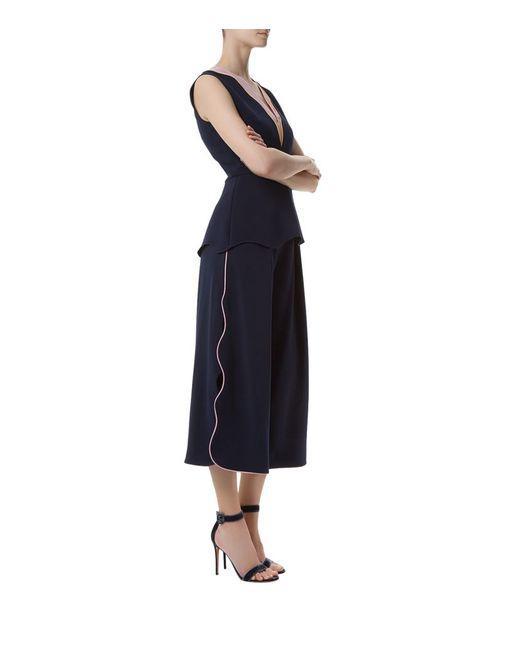
Slim Fit schwarzes Partykleid für Damen